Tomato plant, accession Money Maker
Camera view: horizontal (90 deg, fisheye); turntable rotation: 0 degrees
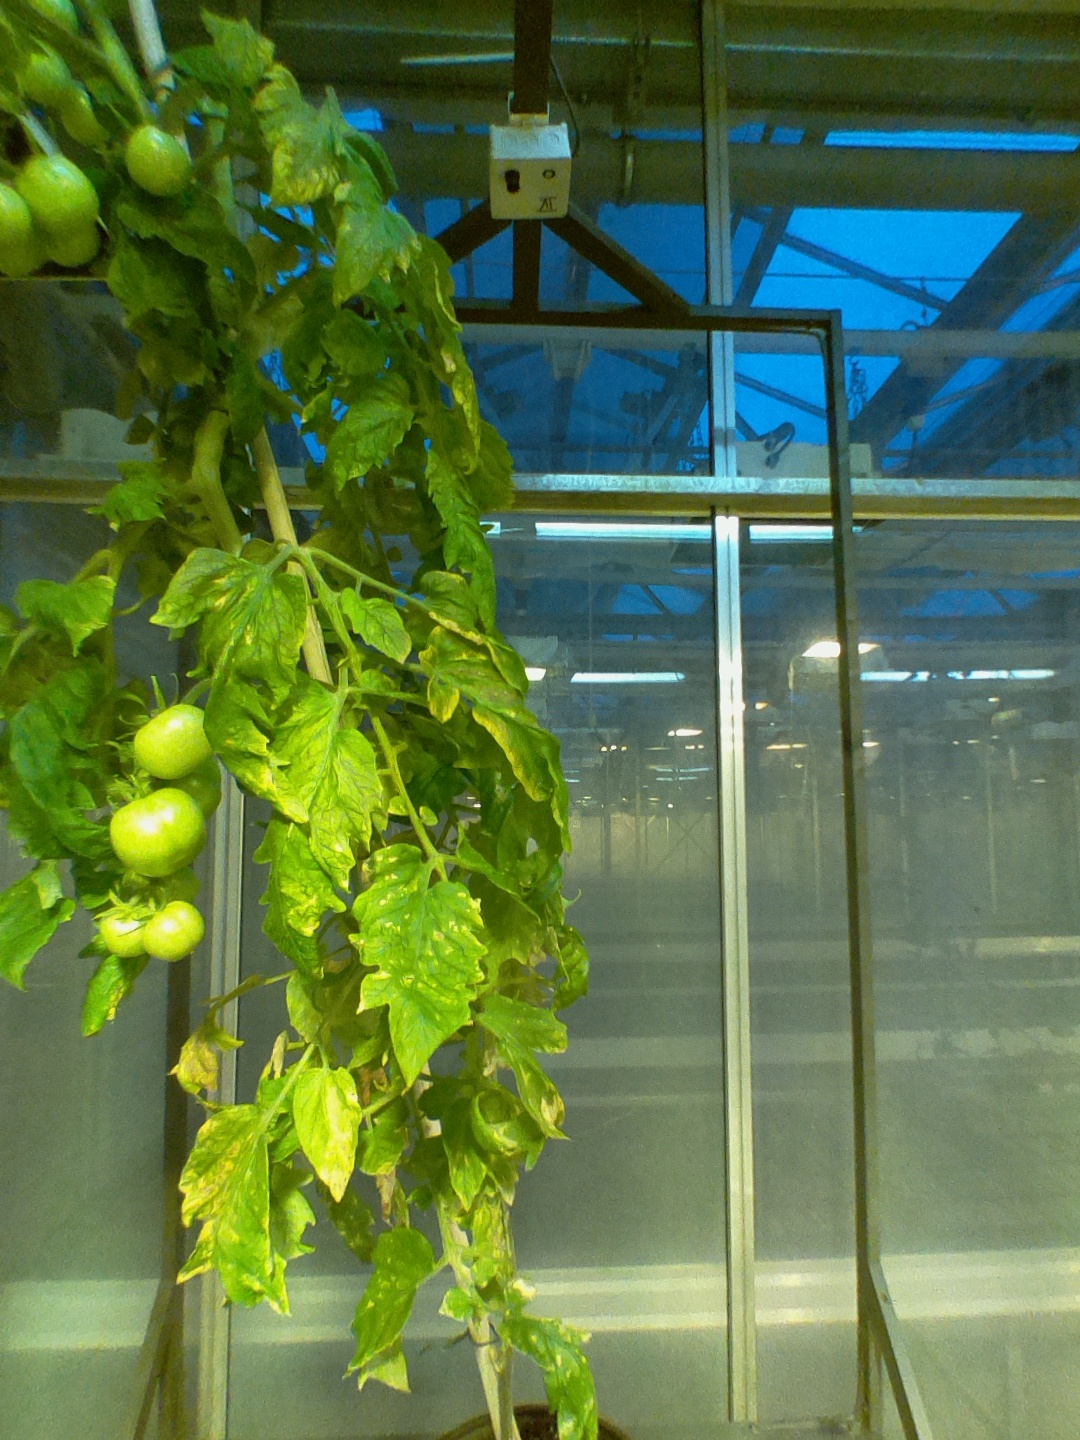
BBCH growth stage 79: 90% -100% of final fruit size